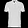
Label: T - shirt / top